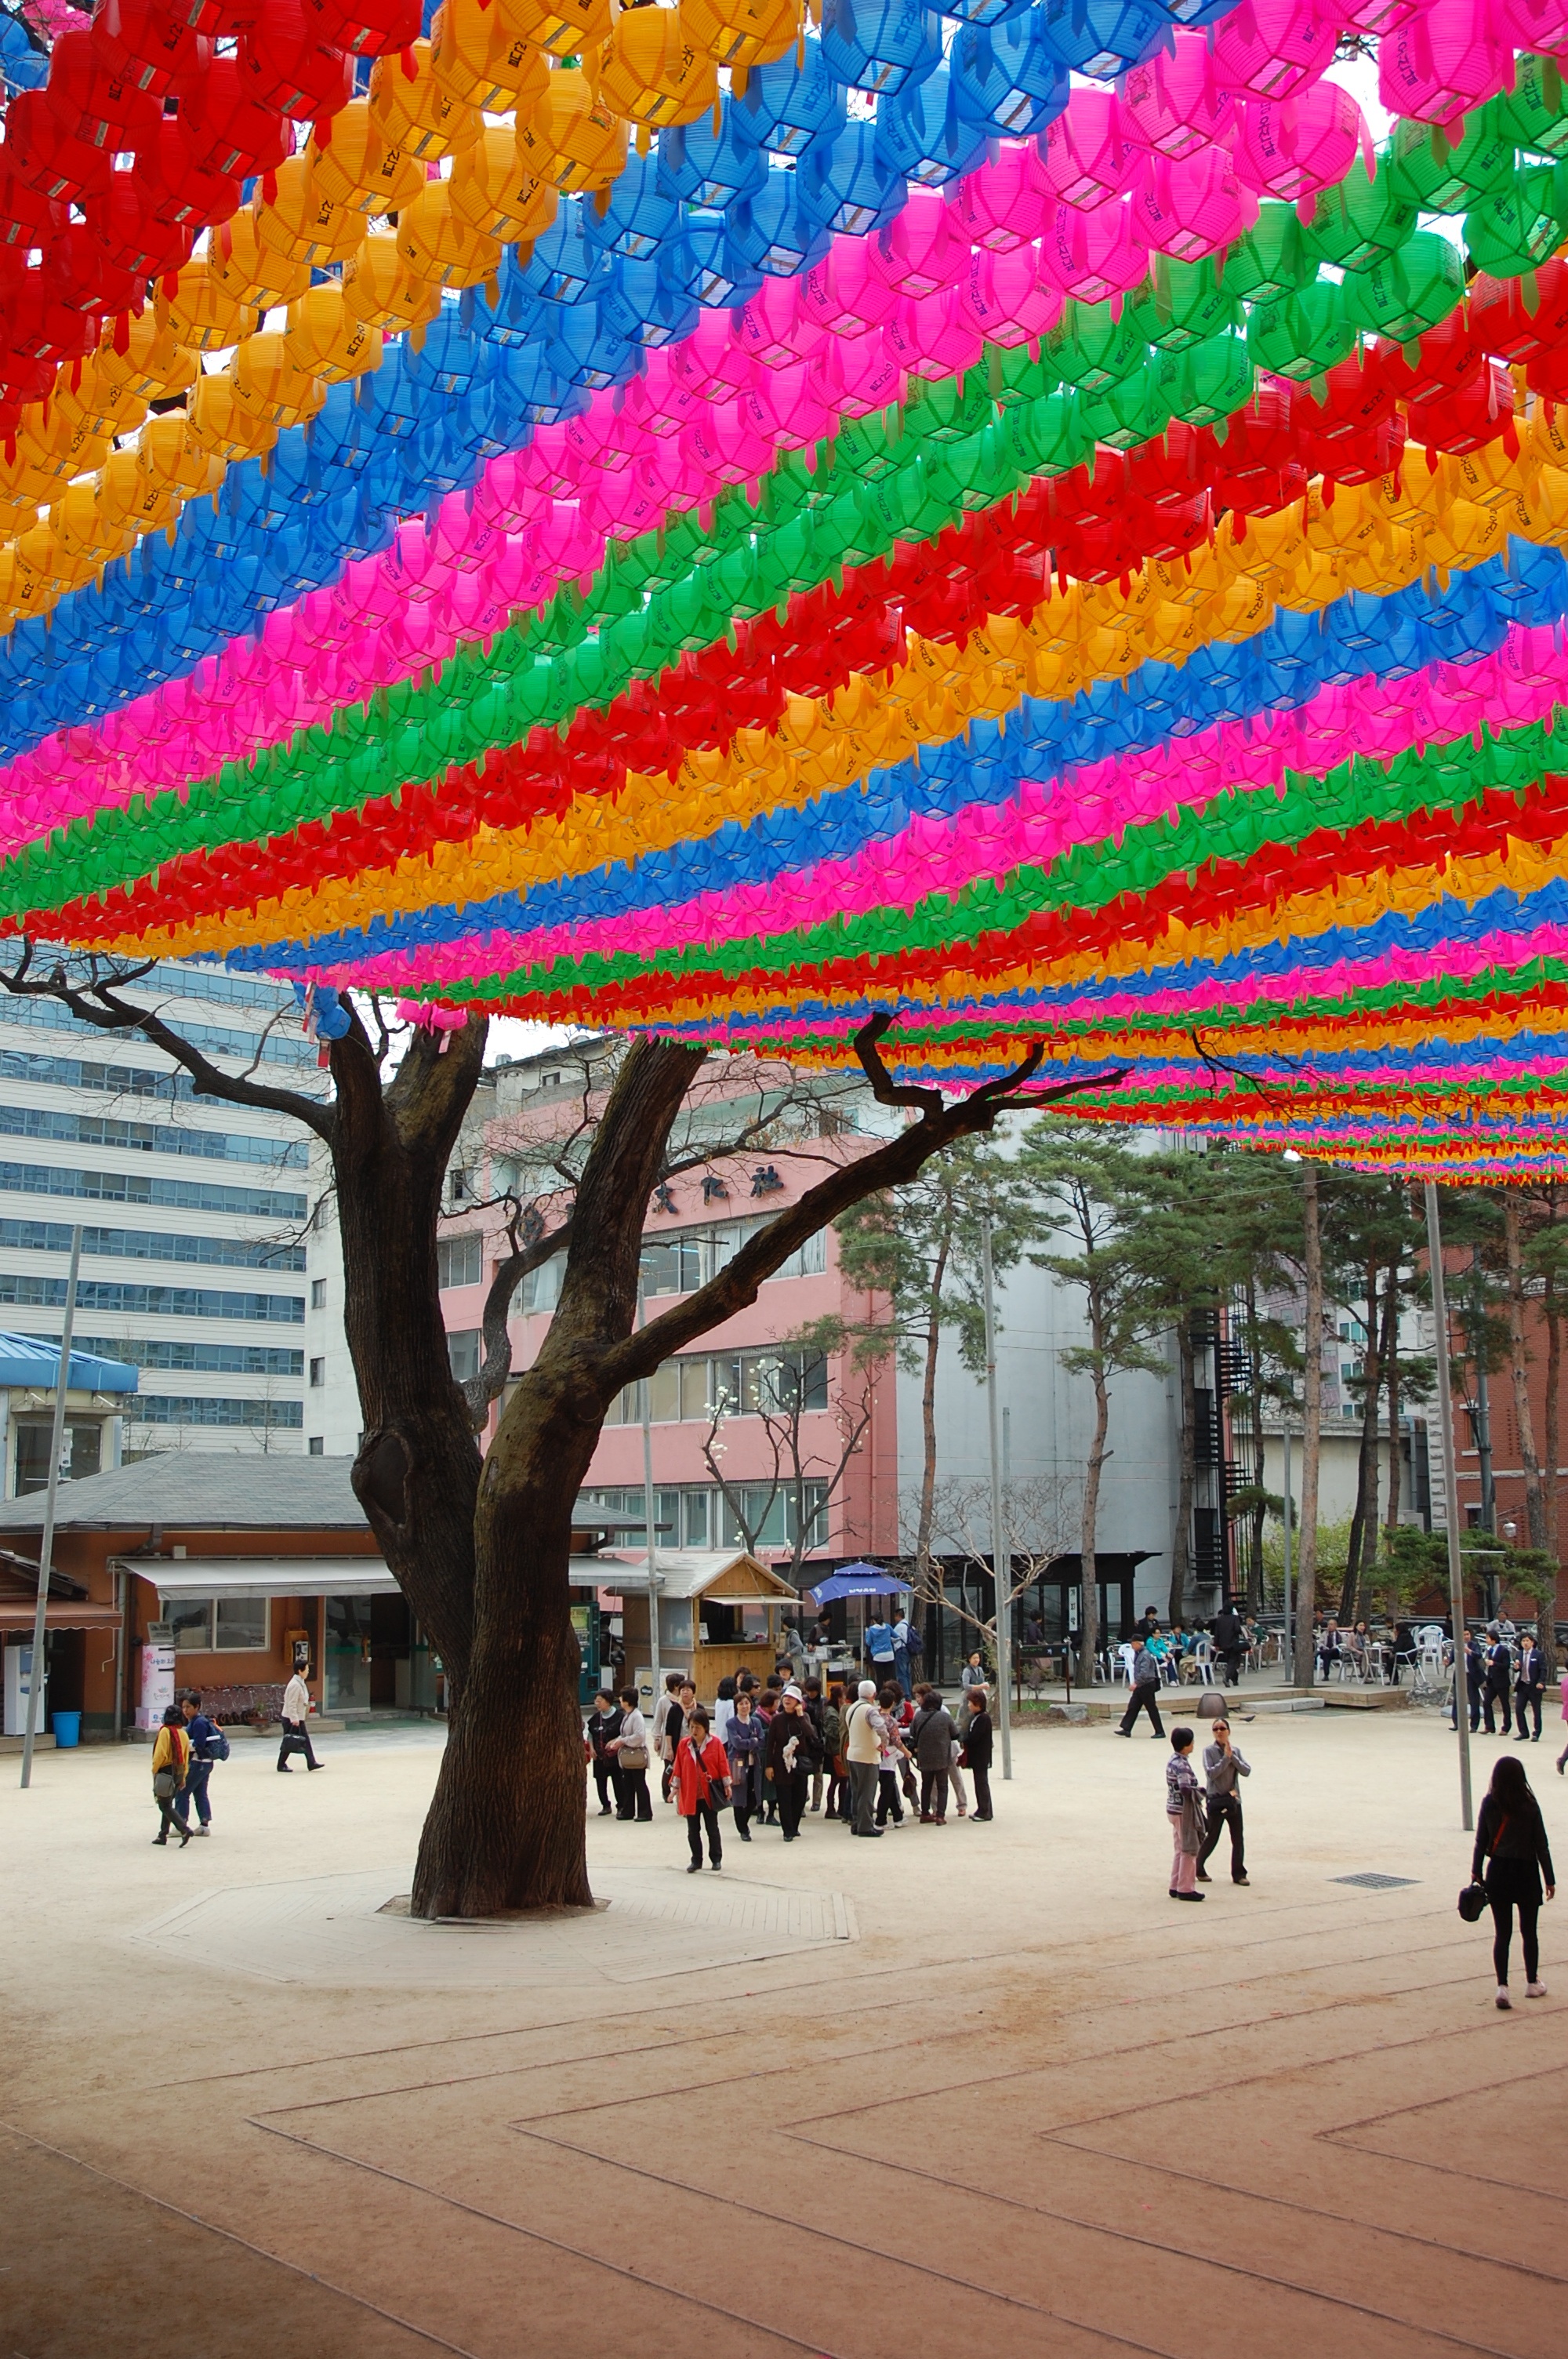
city, spring, color, buddhism, asia, festival, korea, temple, tradition, seoul, south korea